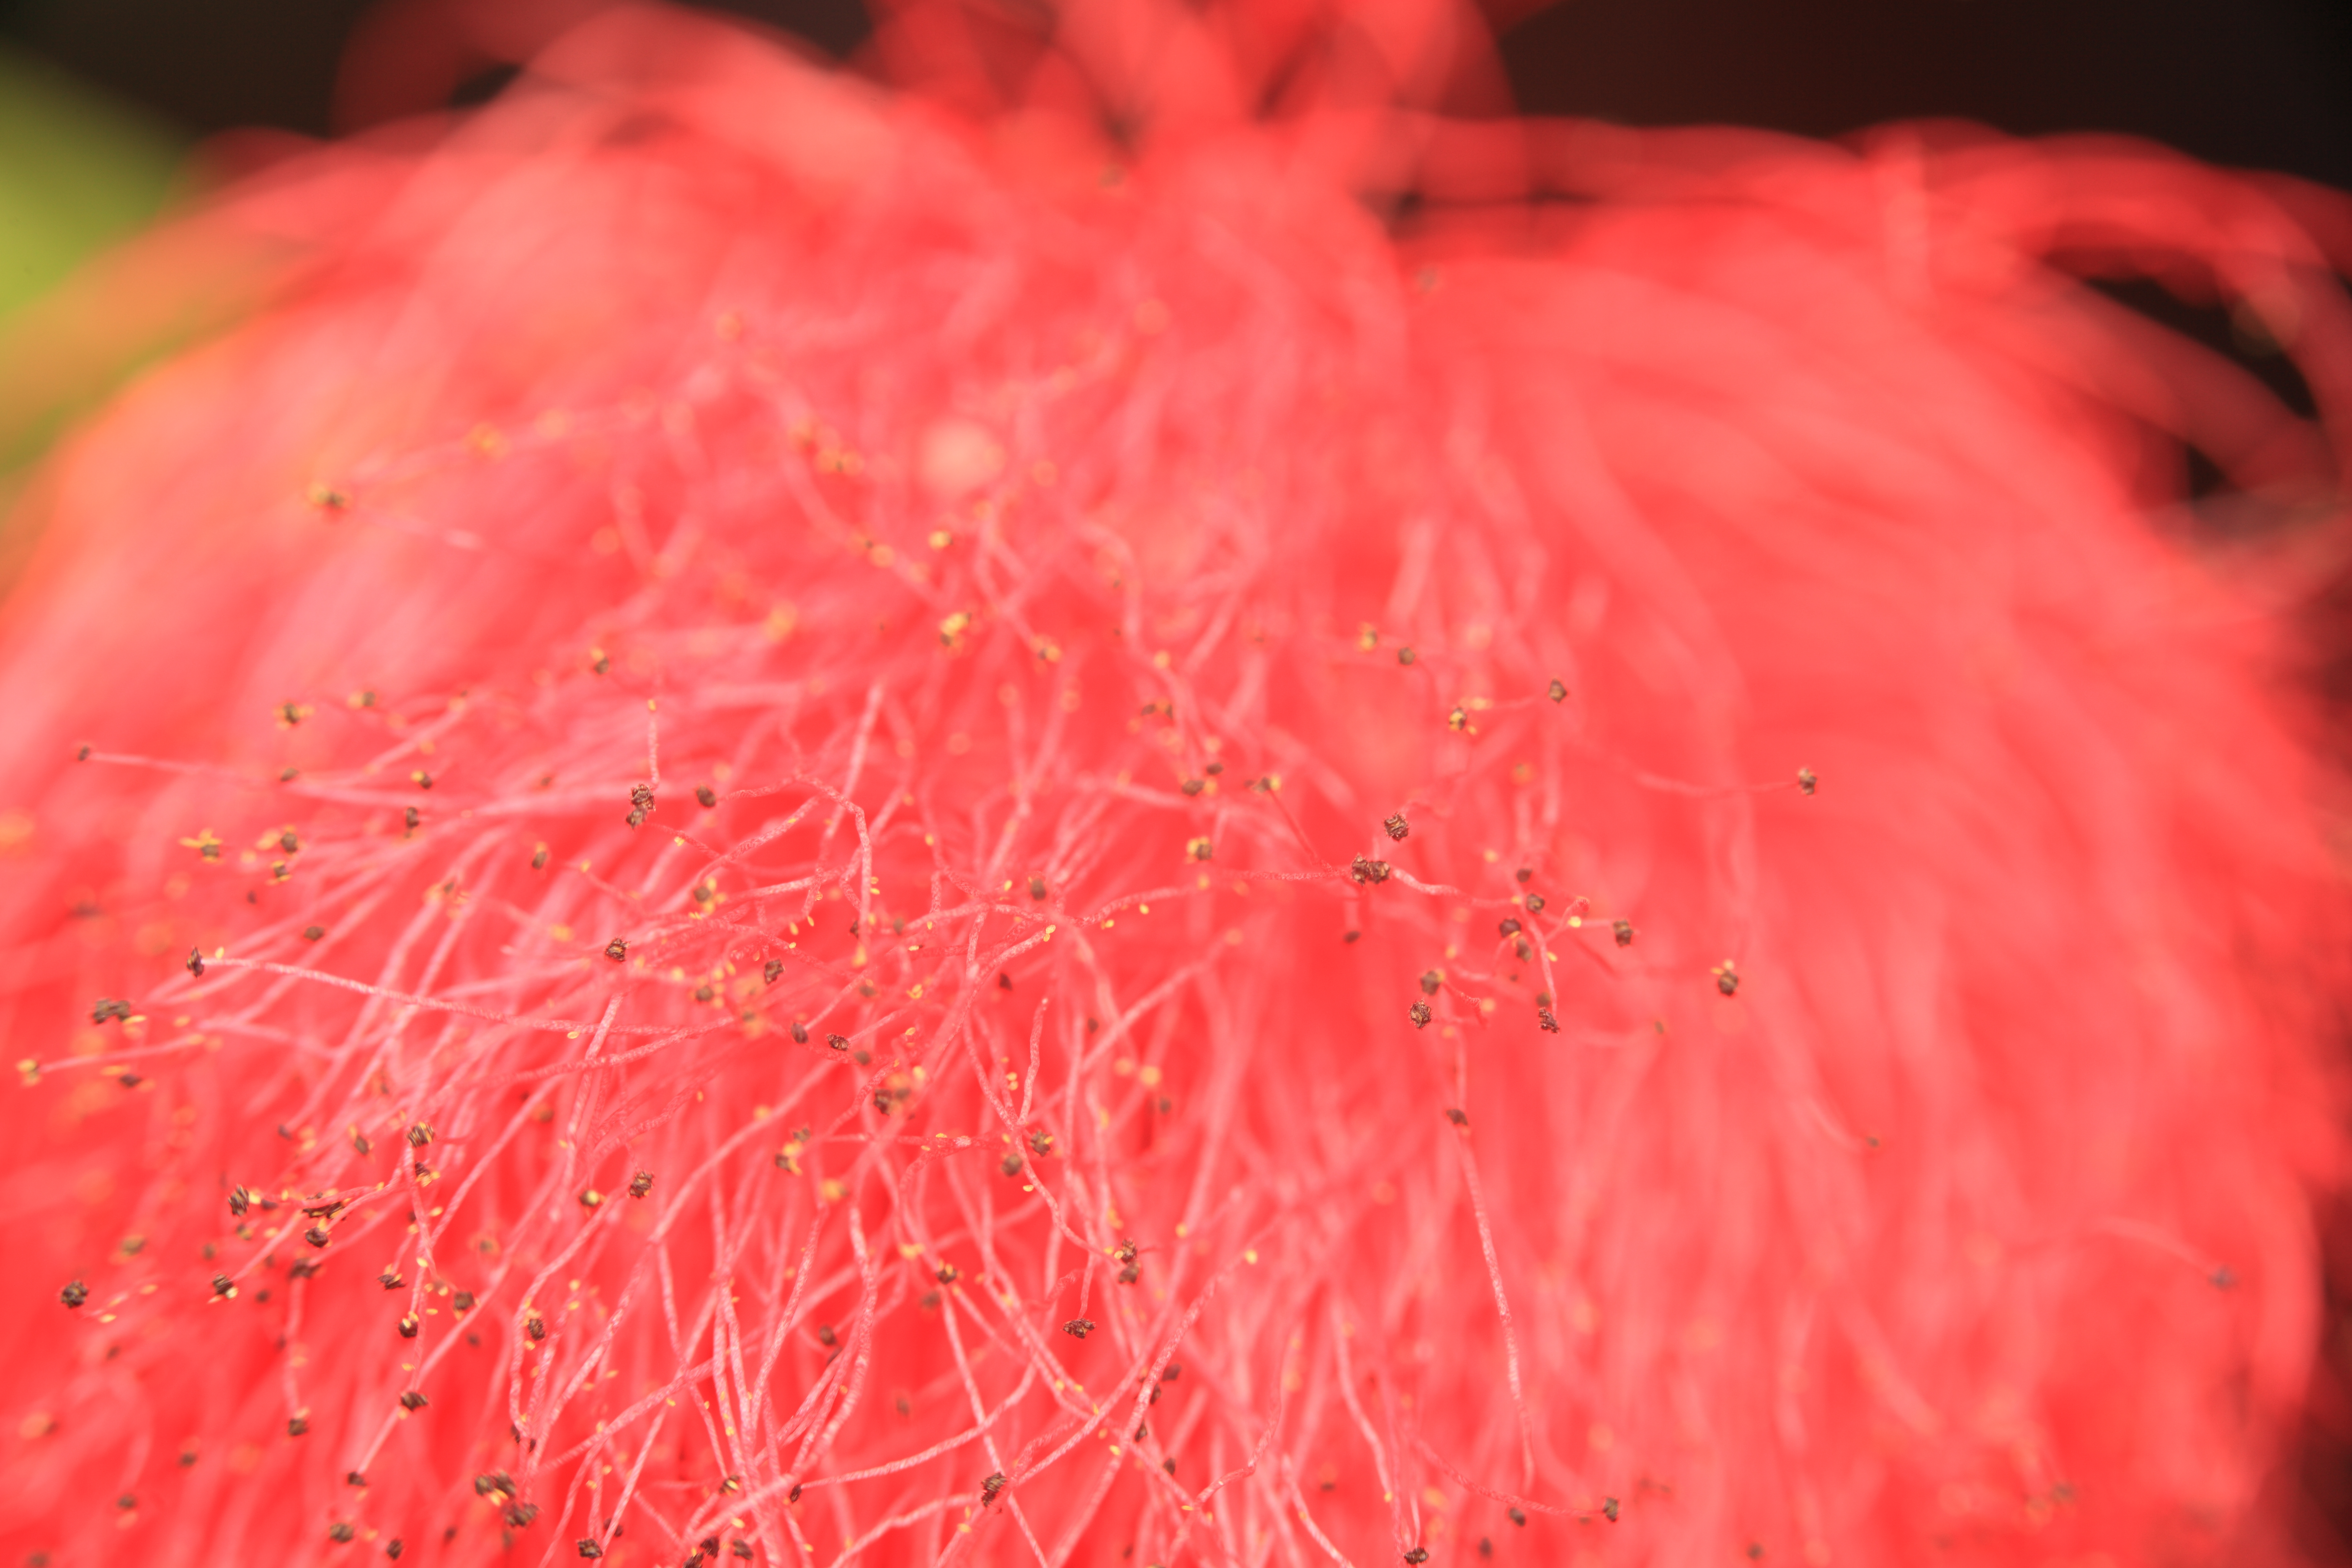
blossom, plant, flower, petal, high, red, pink, close up, cool image, 5d, hires, markii, hi, res, resolution, chiba, macro photography, flowering plant, dance dress